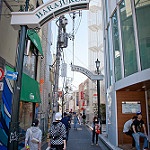
Scene: Outdoor